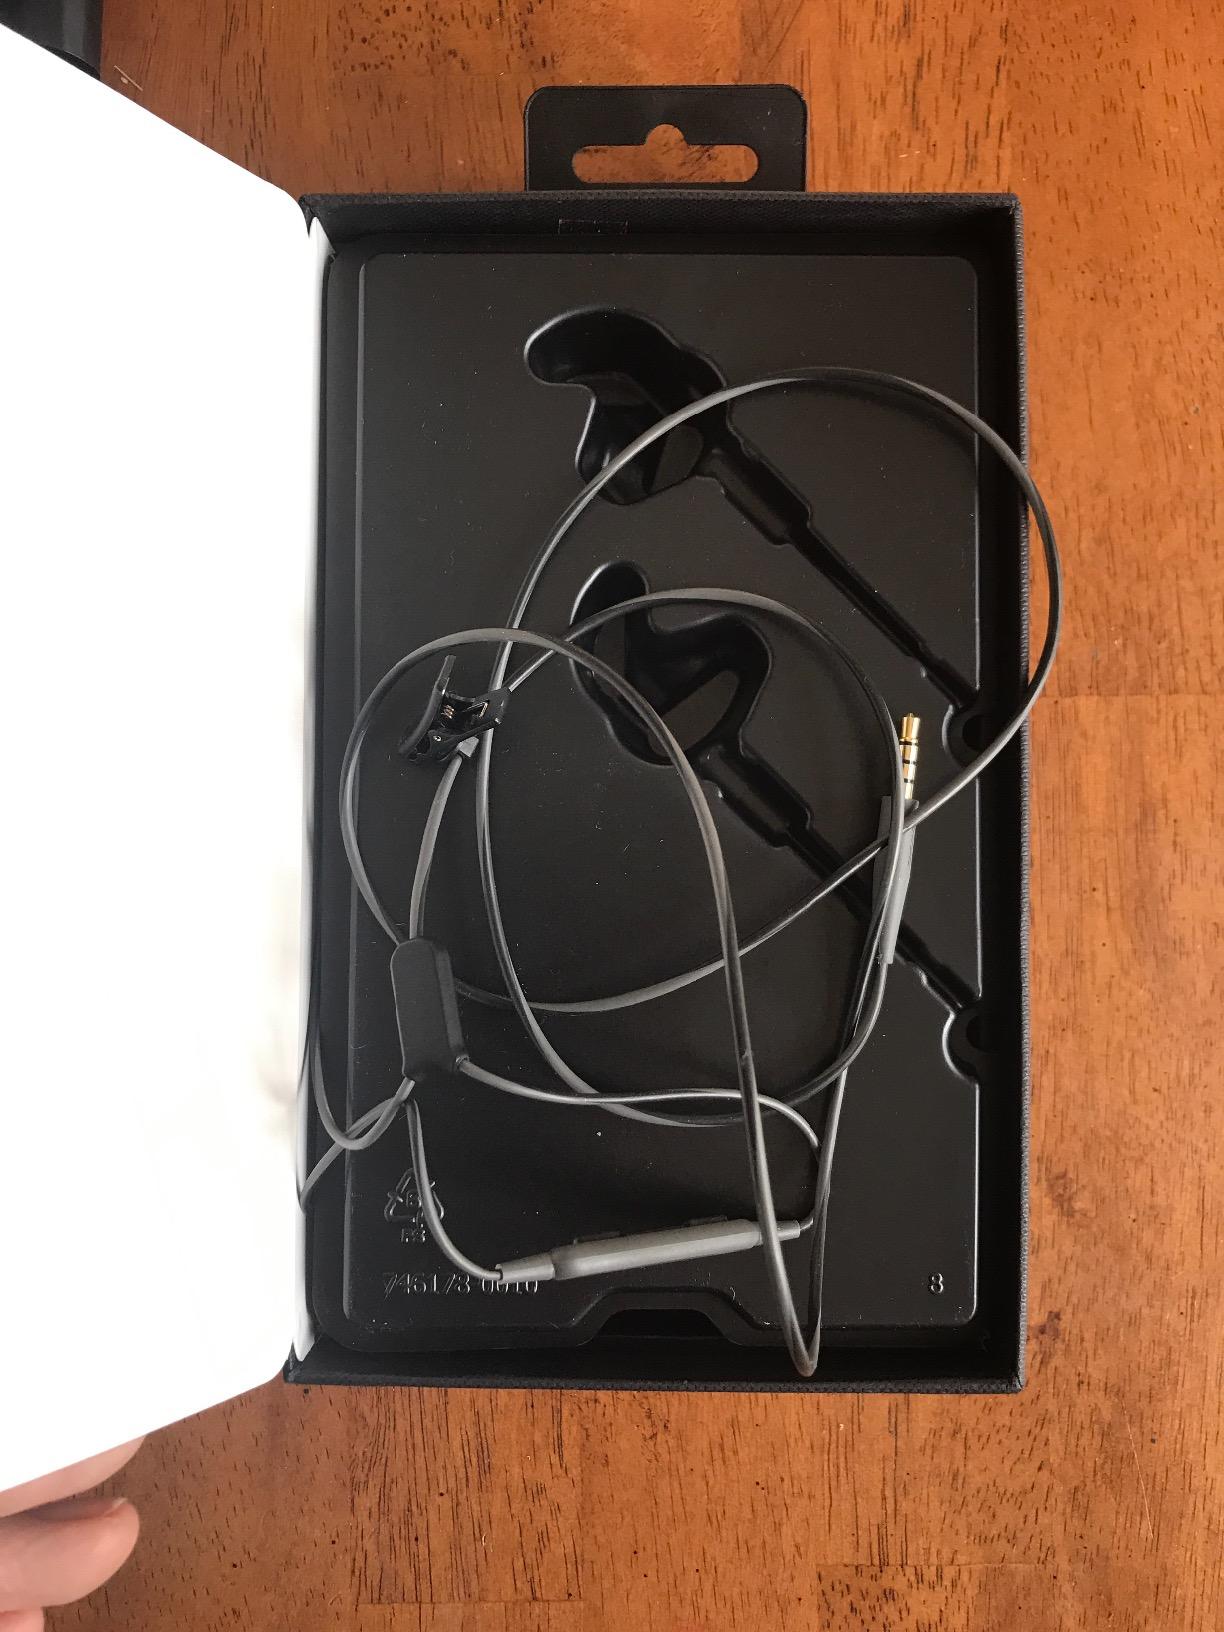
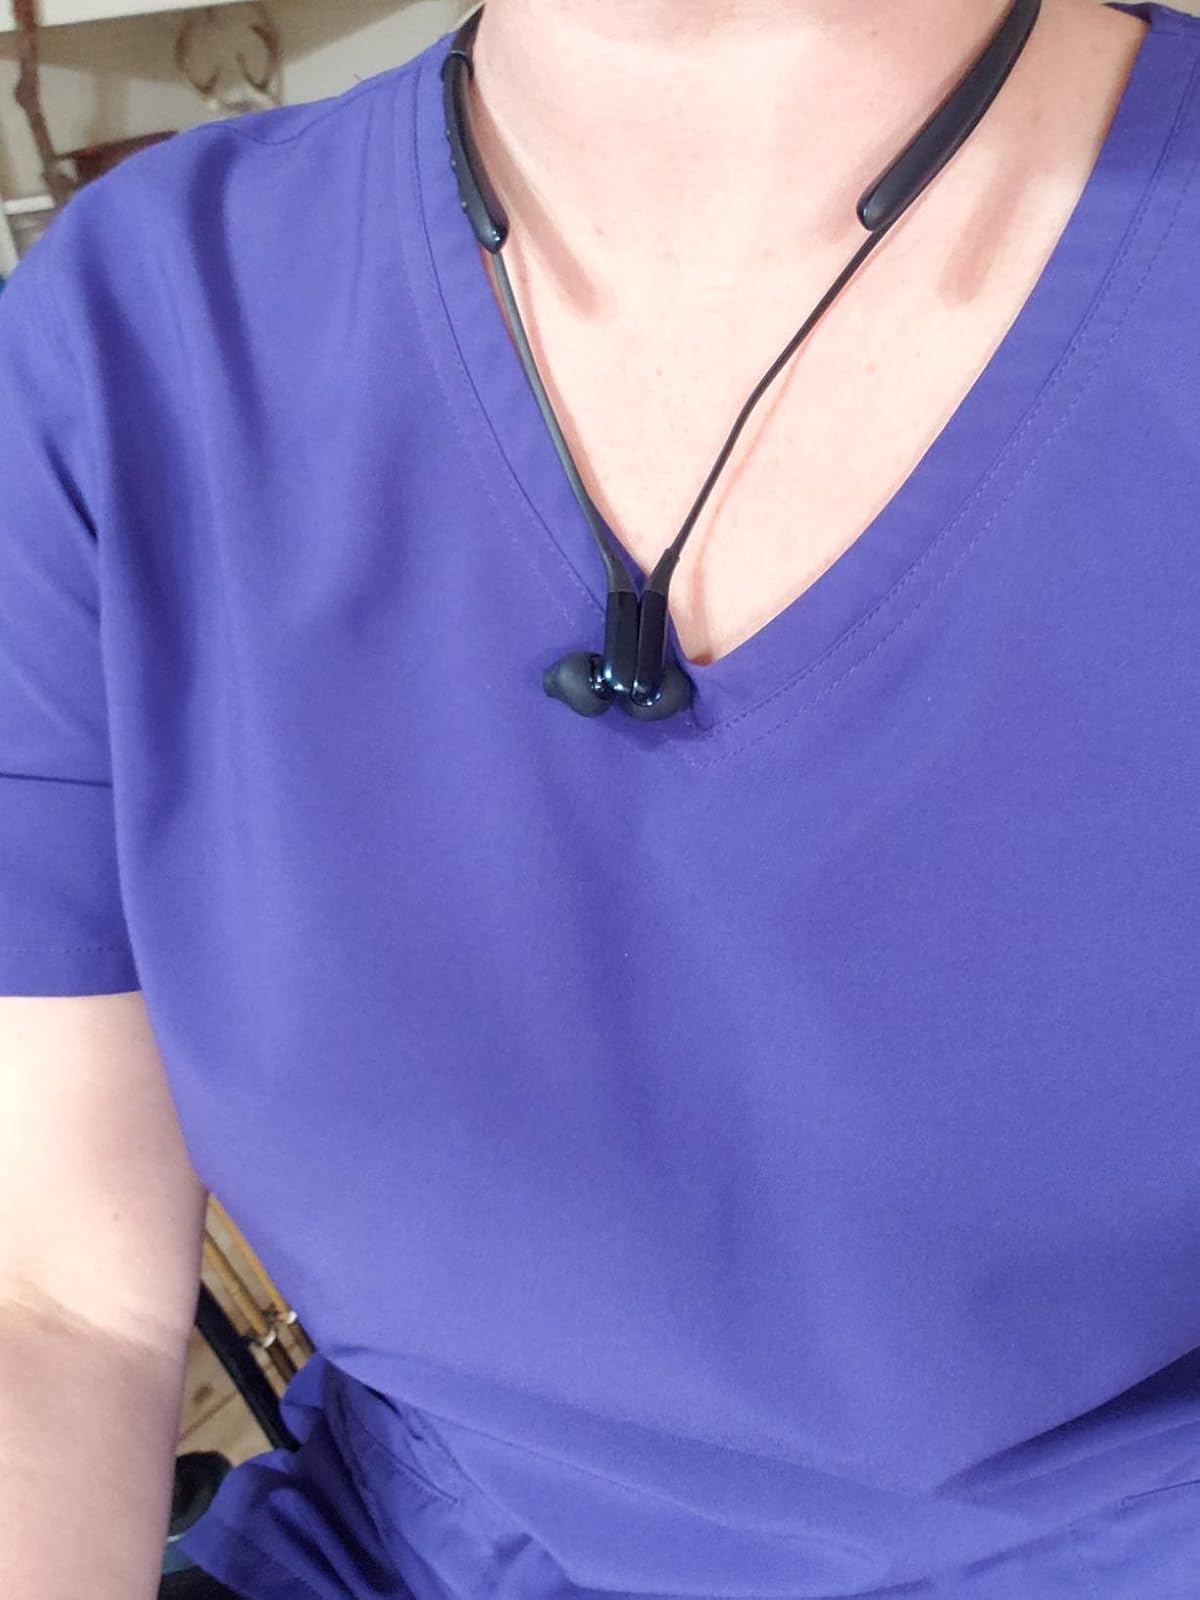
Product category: headphones
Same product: no